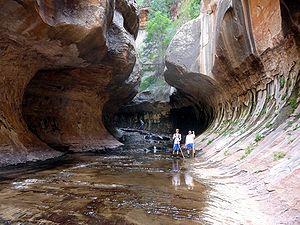
L'aire sauvage Zion Wilderness est une aire protégée de 503,45 km² située aux États-Unis dans l'État de l'Utah. Créée par loi le 30 mars 2009, Zion Wilderness est située à même le parc national de Zion dont il comprend 85 % de la superficie.